Ruttonjee Hospital

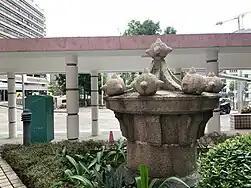
One of the surviving gatepost stones from the Royal naval hospital. Now placed near hospital entrance.

On 31 March 2010, the Hong Kong High Court approved a settlement in the legal action brought by British author Martin Jacques over the death of his wife Harinder Veriah. She was hospitalised in Ruttonjee Hospital after an epileptic seizure on 1 January 2000 and died the following evening. The case seemed to expose racial prejudice and medical negligence by doctors and staff.